Gingham

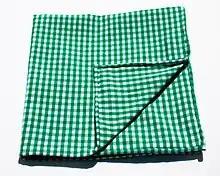
Gingham cloth with green and white checks

Gingham, also called Vichy check, is a medium-weight balanced plain-woven fabric typically with tartan (plaid), striped, or check duotone patterns, in bright colour and in white made from dyed cotton or cotton-blend yarns. It is made of carded, medium or fine yarns.